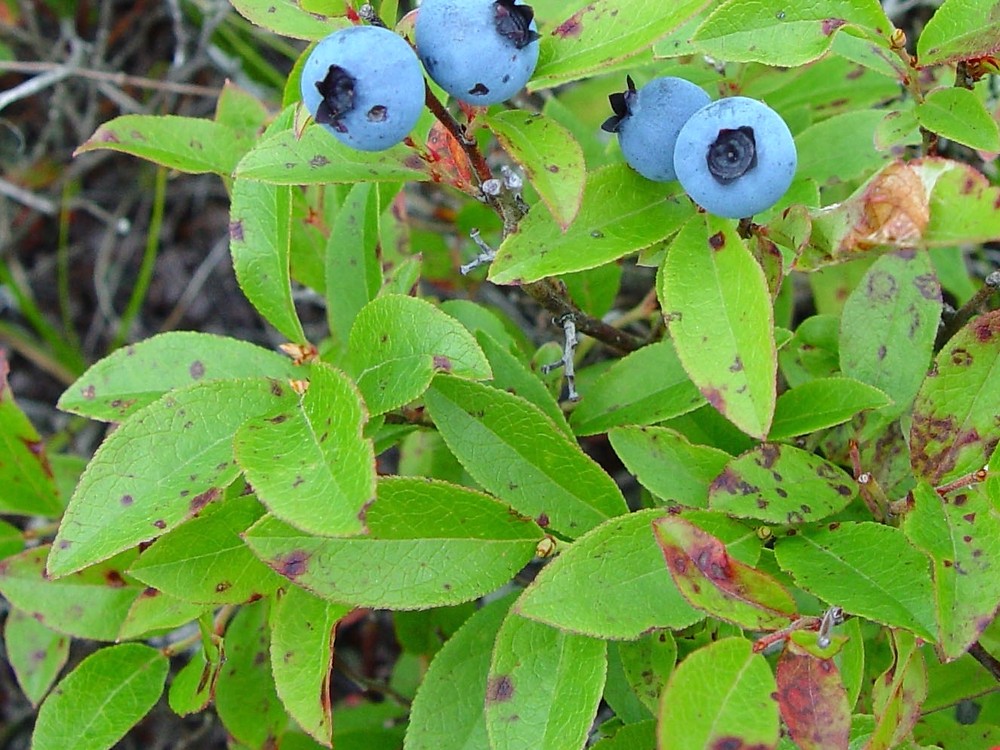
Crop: potato
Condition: early_blight